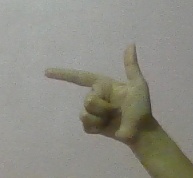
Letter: yaa